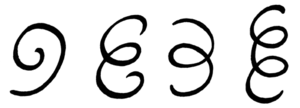
Vertatur, signe de correction typographique
Le vertatur, mot latin signifiant « qu’il soit retourné », est un signe de correction typographique signifiant que la lettre signalée doit être retournée.